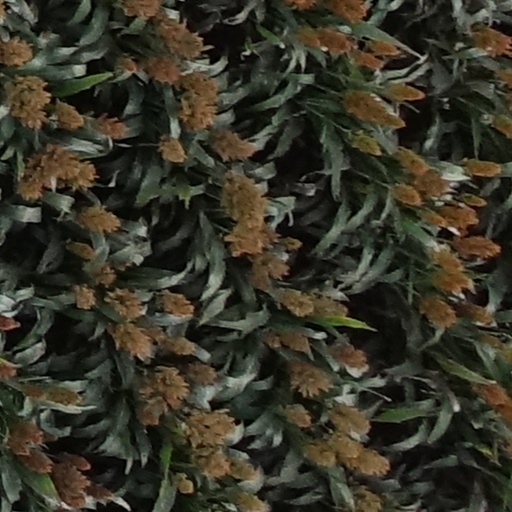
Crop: sorghum